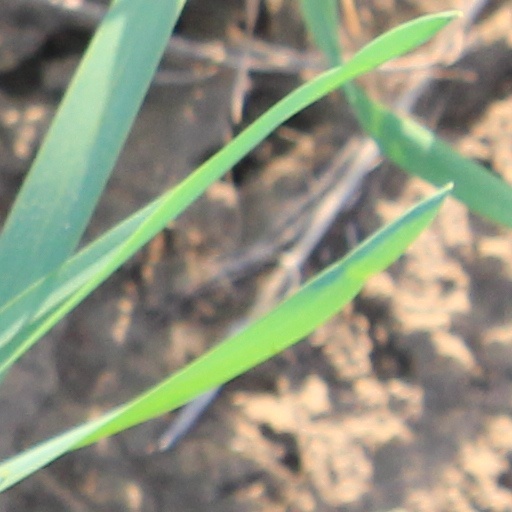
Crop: wheat